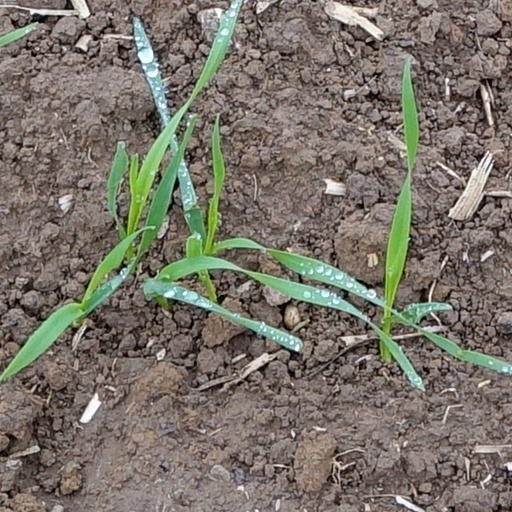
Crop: wheat